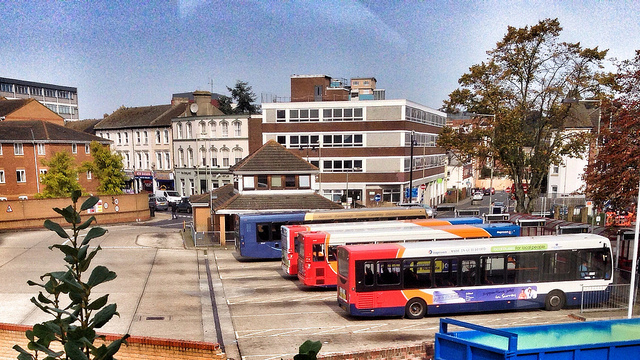
Several buses parked next to each other outside a bus terminal.